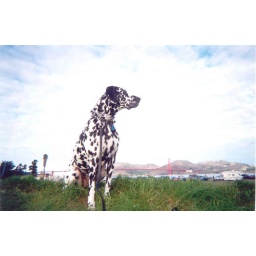
dog friend in front of golden gate bridge